Murder of Riley Fox

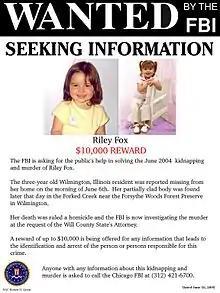
Riley Fox

Riley Fox (March 31, 2001 – June 6, 2004) was a 3-year-old girl from Wilmington, Illinois, who was murdered on June 6, 2004. After Riley's father was initially accused and then cleared by DNA evidence, paroled convict Scott Eby confessed to the crime and was convicted. Eby died in prison while serving a life sentence without parole he received for the murder on December 7, 2023.